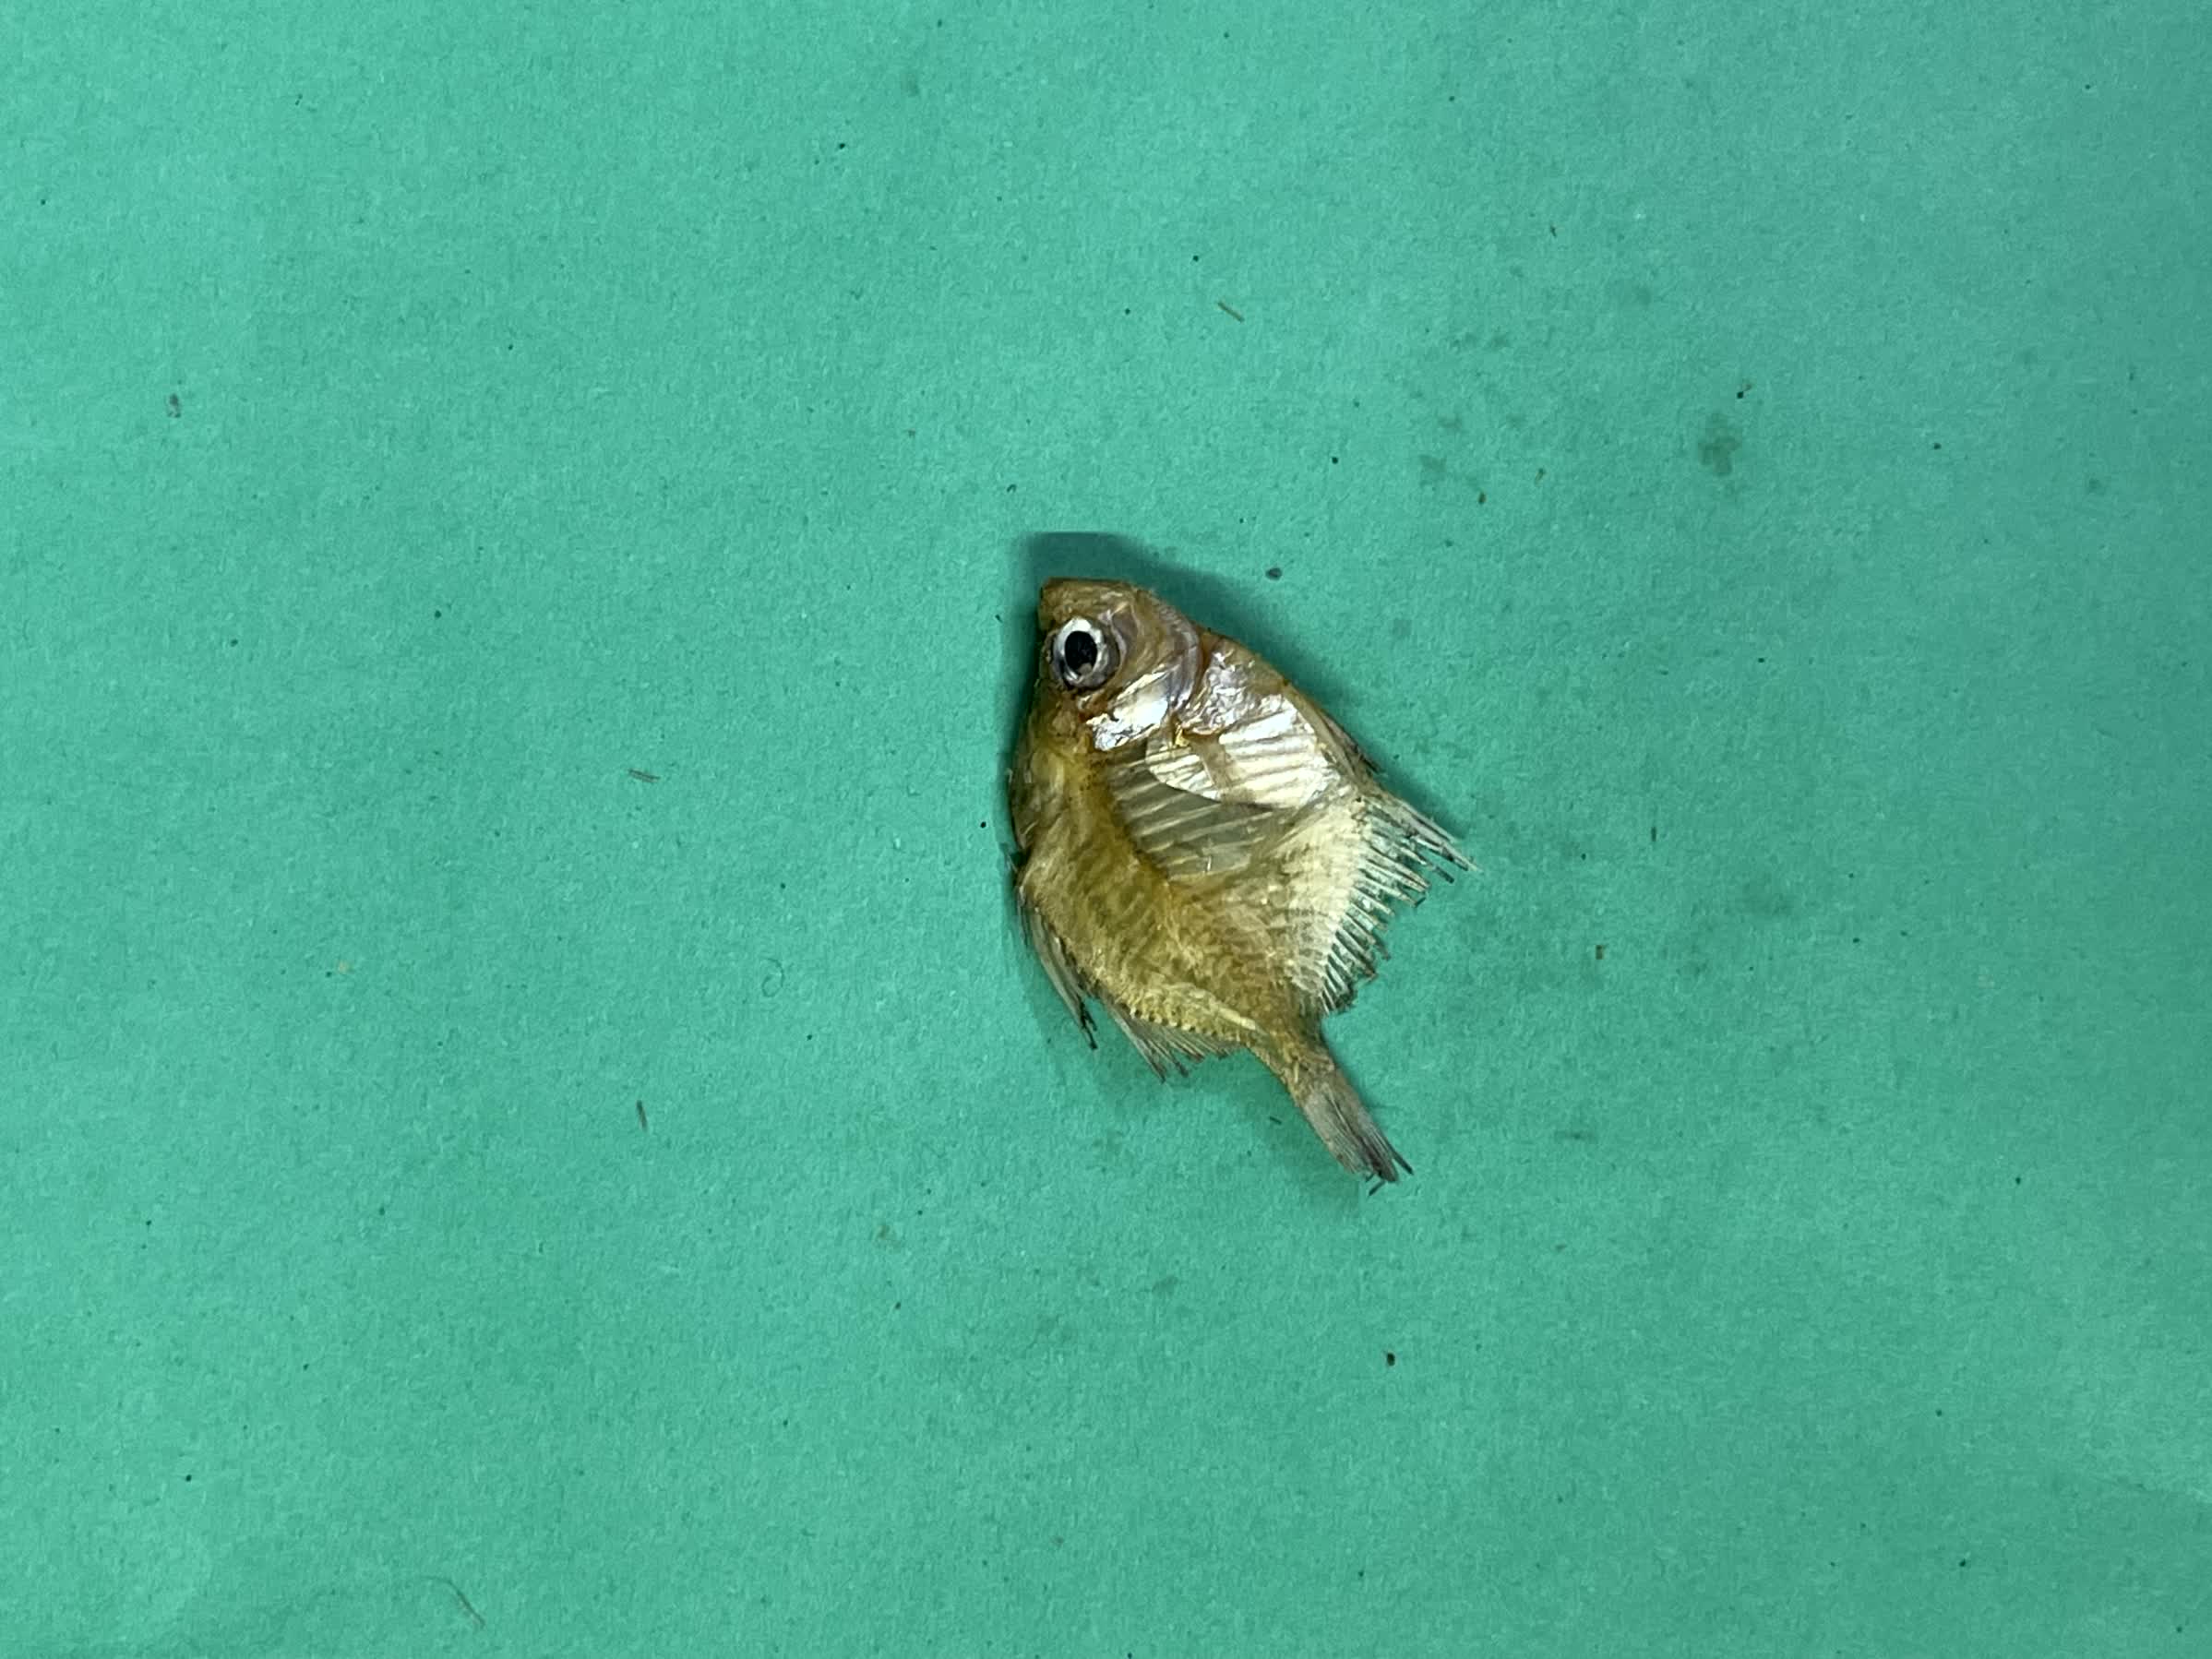
Species: Chanda